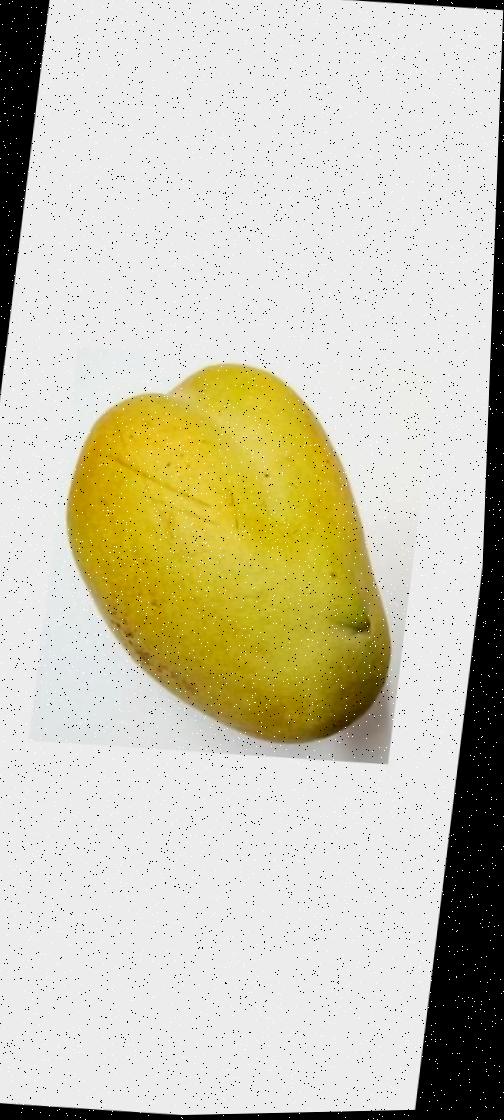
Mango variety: Bari-11